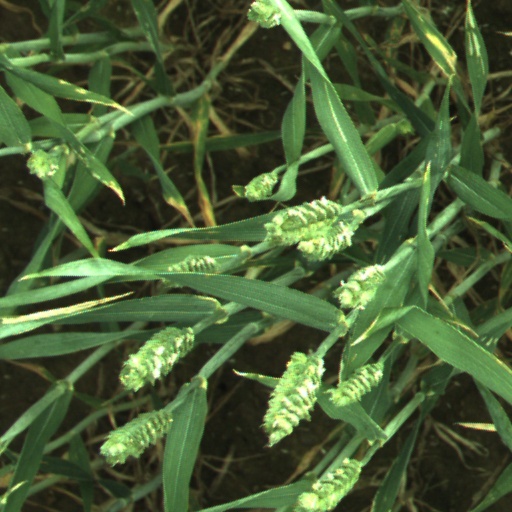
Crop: wheat